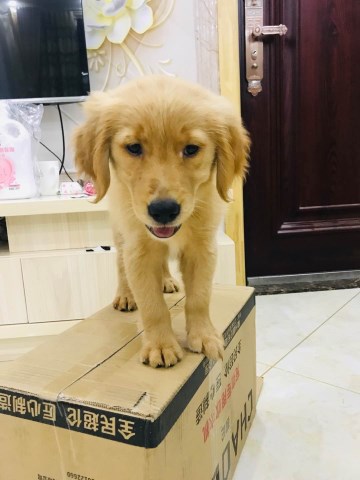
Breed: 5355-n000126-golden_retriever